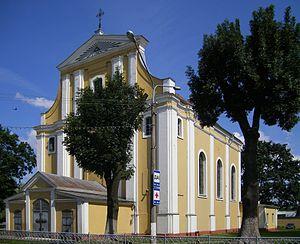
Johann Christoph Glaubitz, né en 1700 à Schweidnitz en Silésie et mort le 30 mars 1767 à Vilnius est un architecte germano-balte qui fut un architecte majeur du baroque lituanien, en particulier dans la capitale du grand-duché, où il passa presque toute sa vie.
Lida est une ville de la voblast de Hrodna ou oblast de Grodno, en Biélorussie, et le centre administratif du raïon de Lida. Sa population s'élevait à 101 165 habitants en 2017.